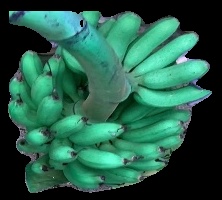
Variety: rasbale
Grade: grade1